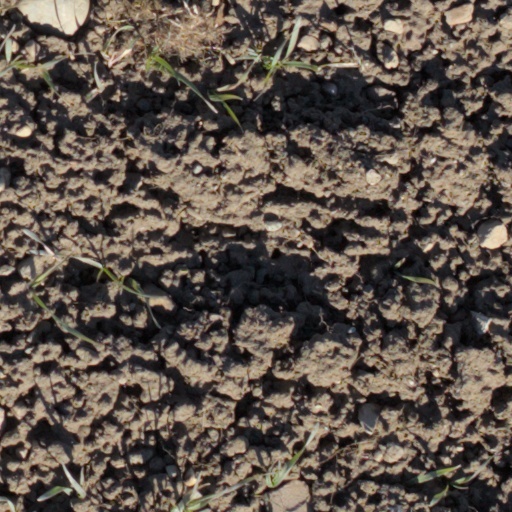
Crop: wheat